Jean Chartier (chronicler)

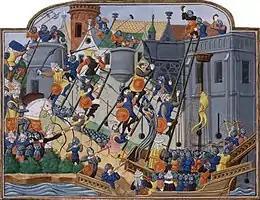
Siege of Constantinople, miniature from a chronicle of Jean Chartier, 1460.

Jean Chartier (1385 – 19 February 1464) was a French chronicler and monk of the Abbey of Saint-Denis known for his chronicle of Charles VII.